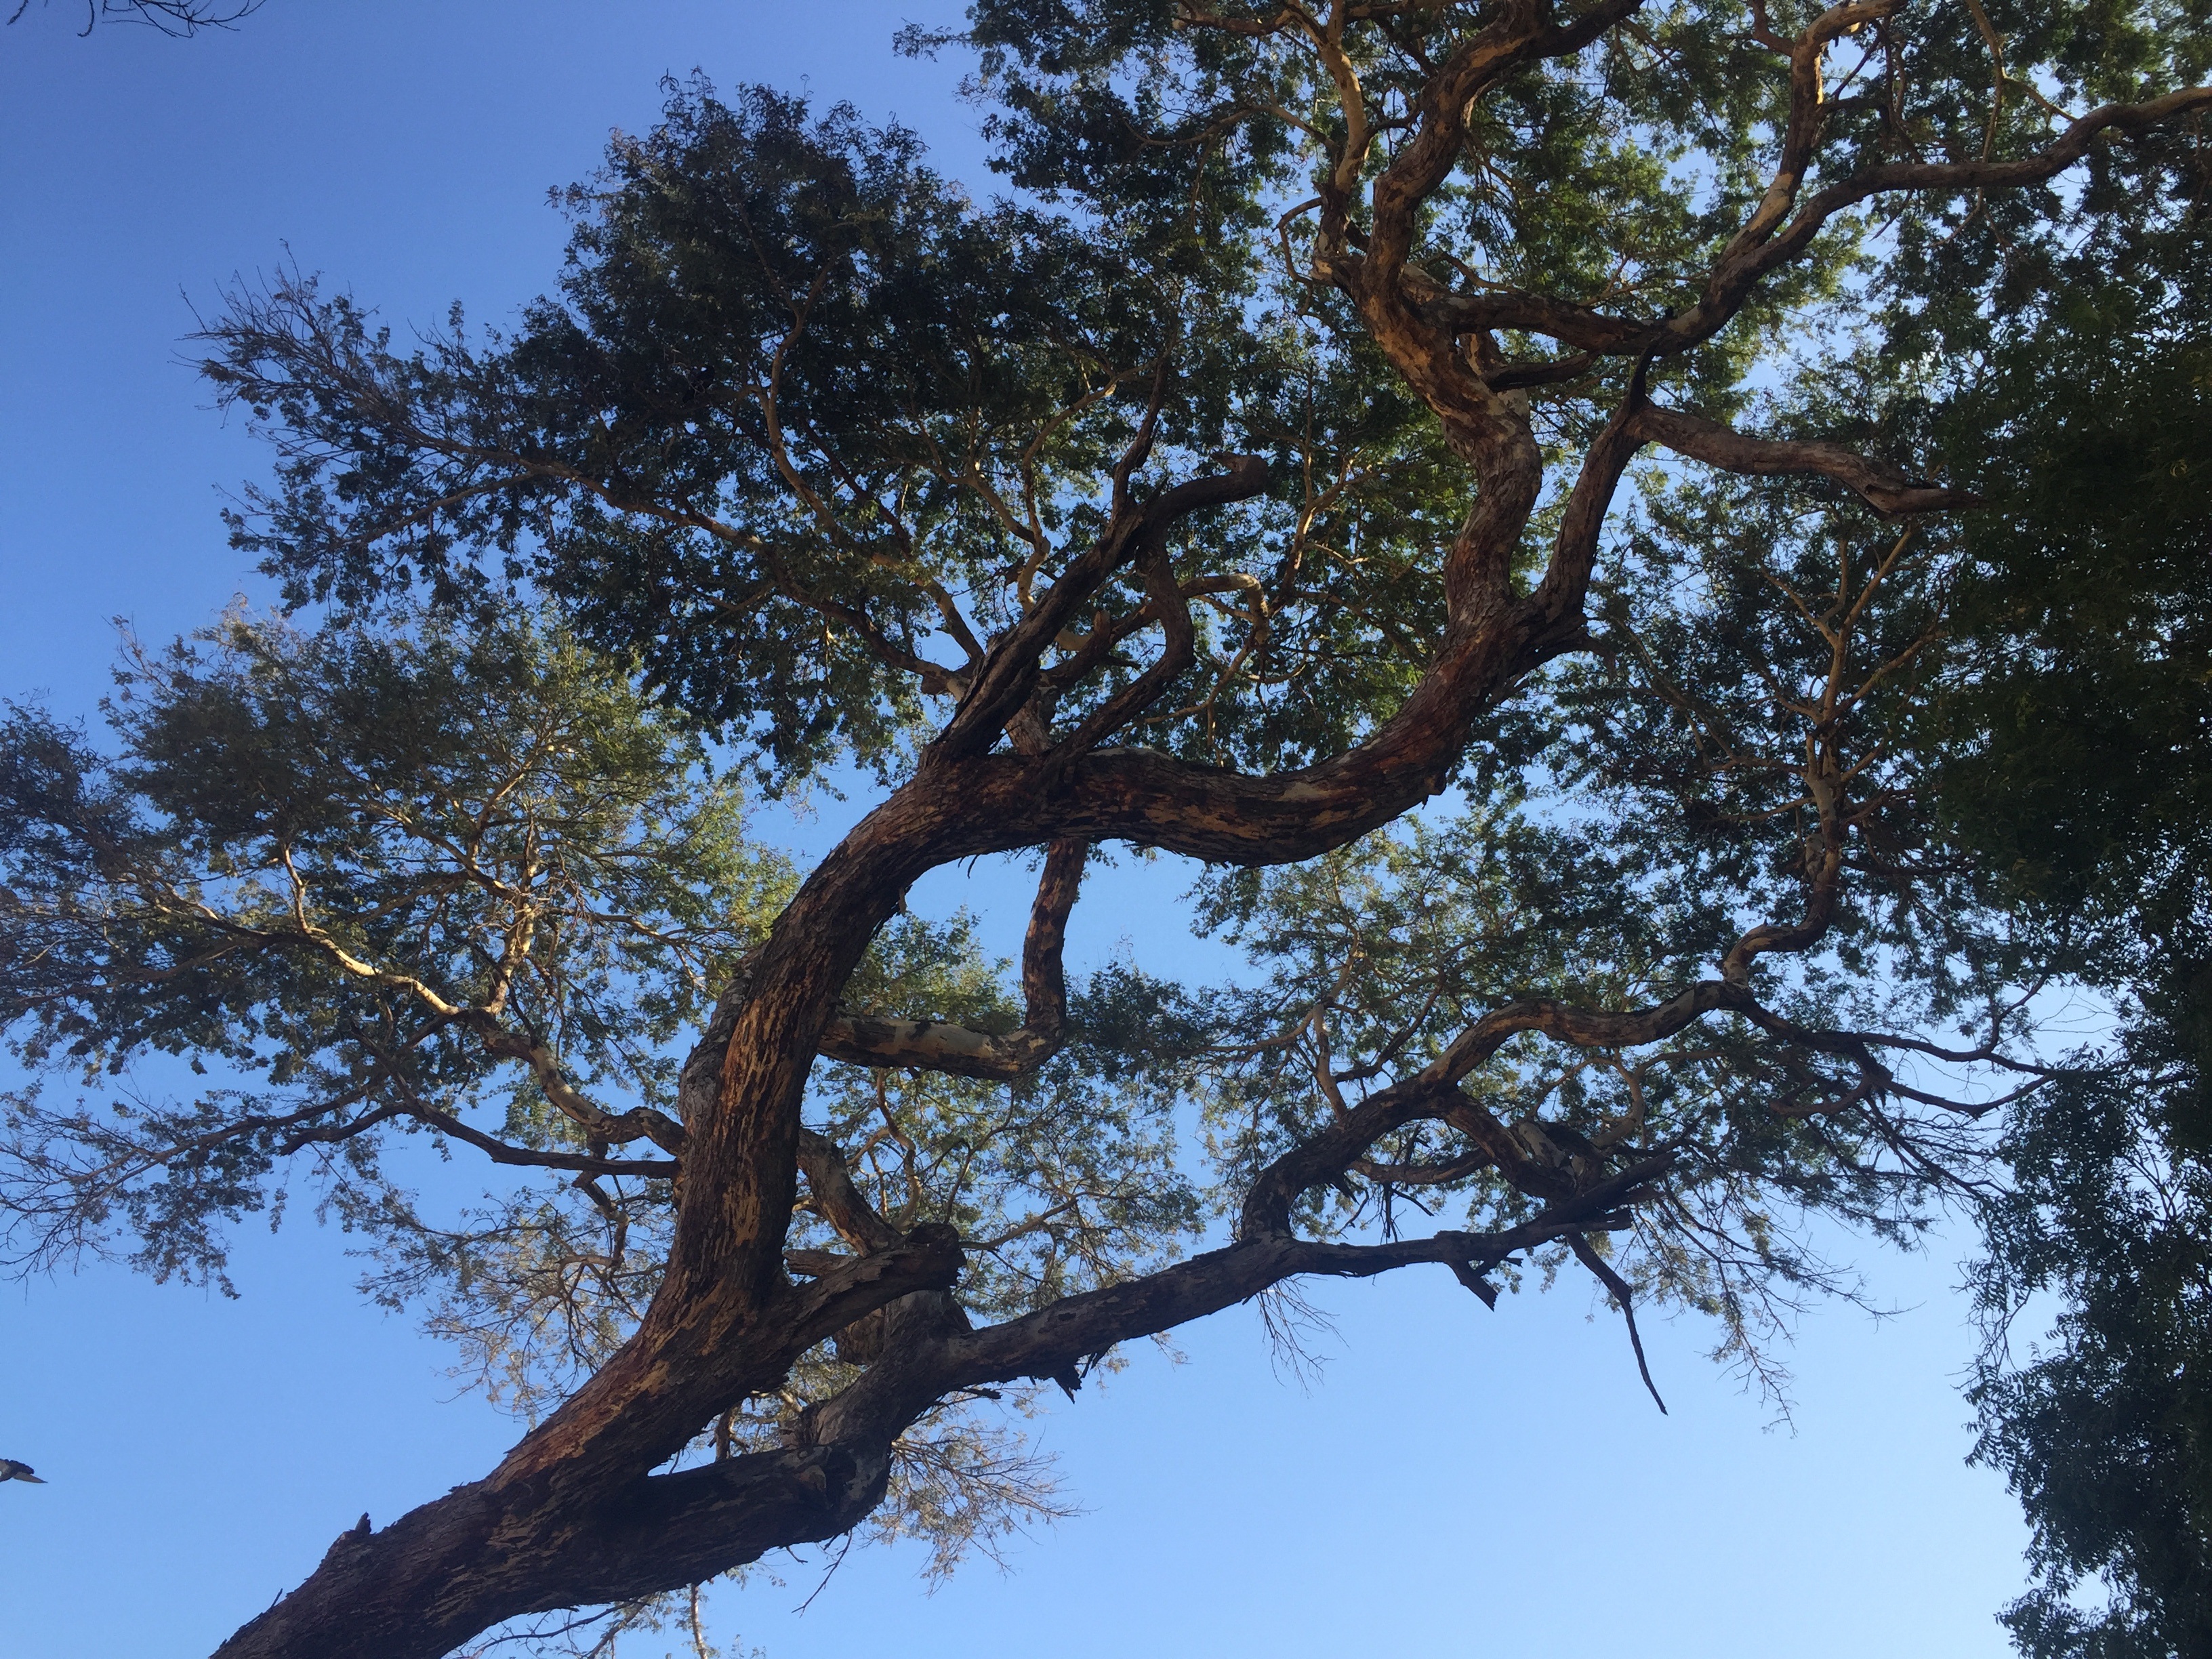
tree, branch, plant, sky, leaf, flower, summer, natural, flora, oak, woody plant, land plant